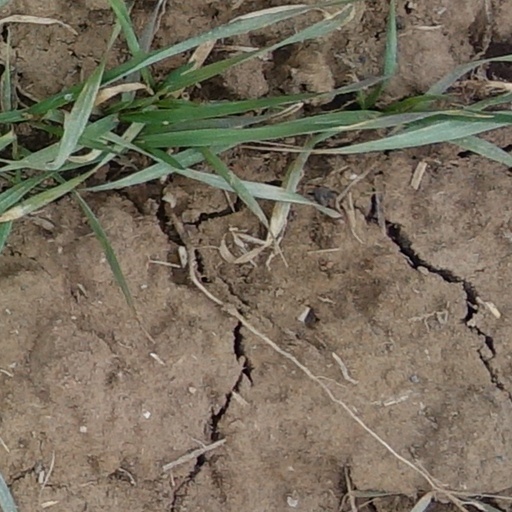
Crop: wheat